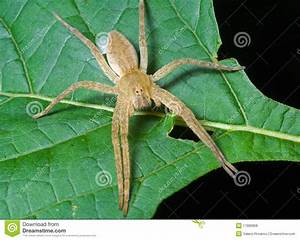
Label: ragno